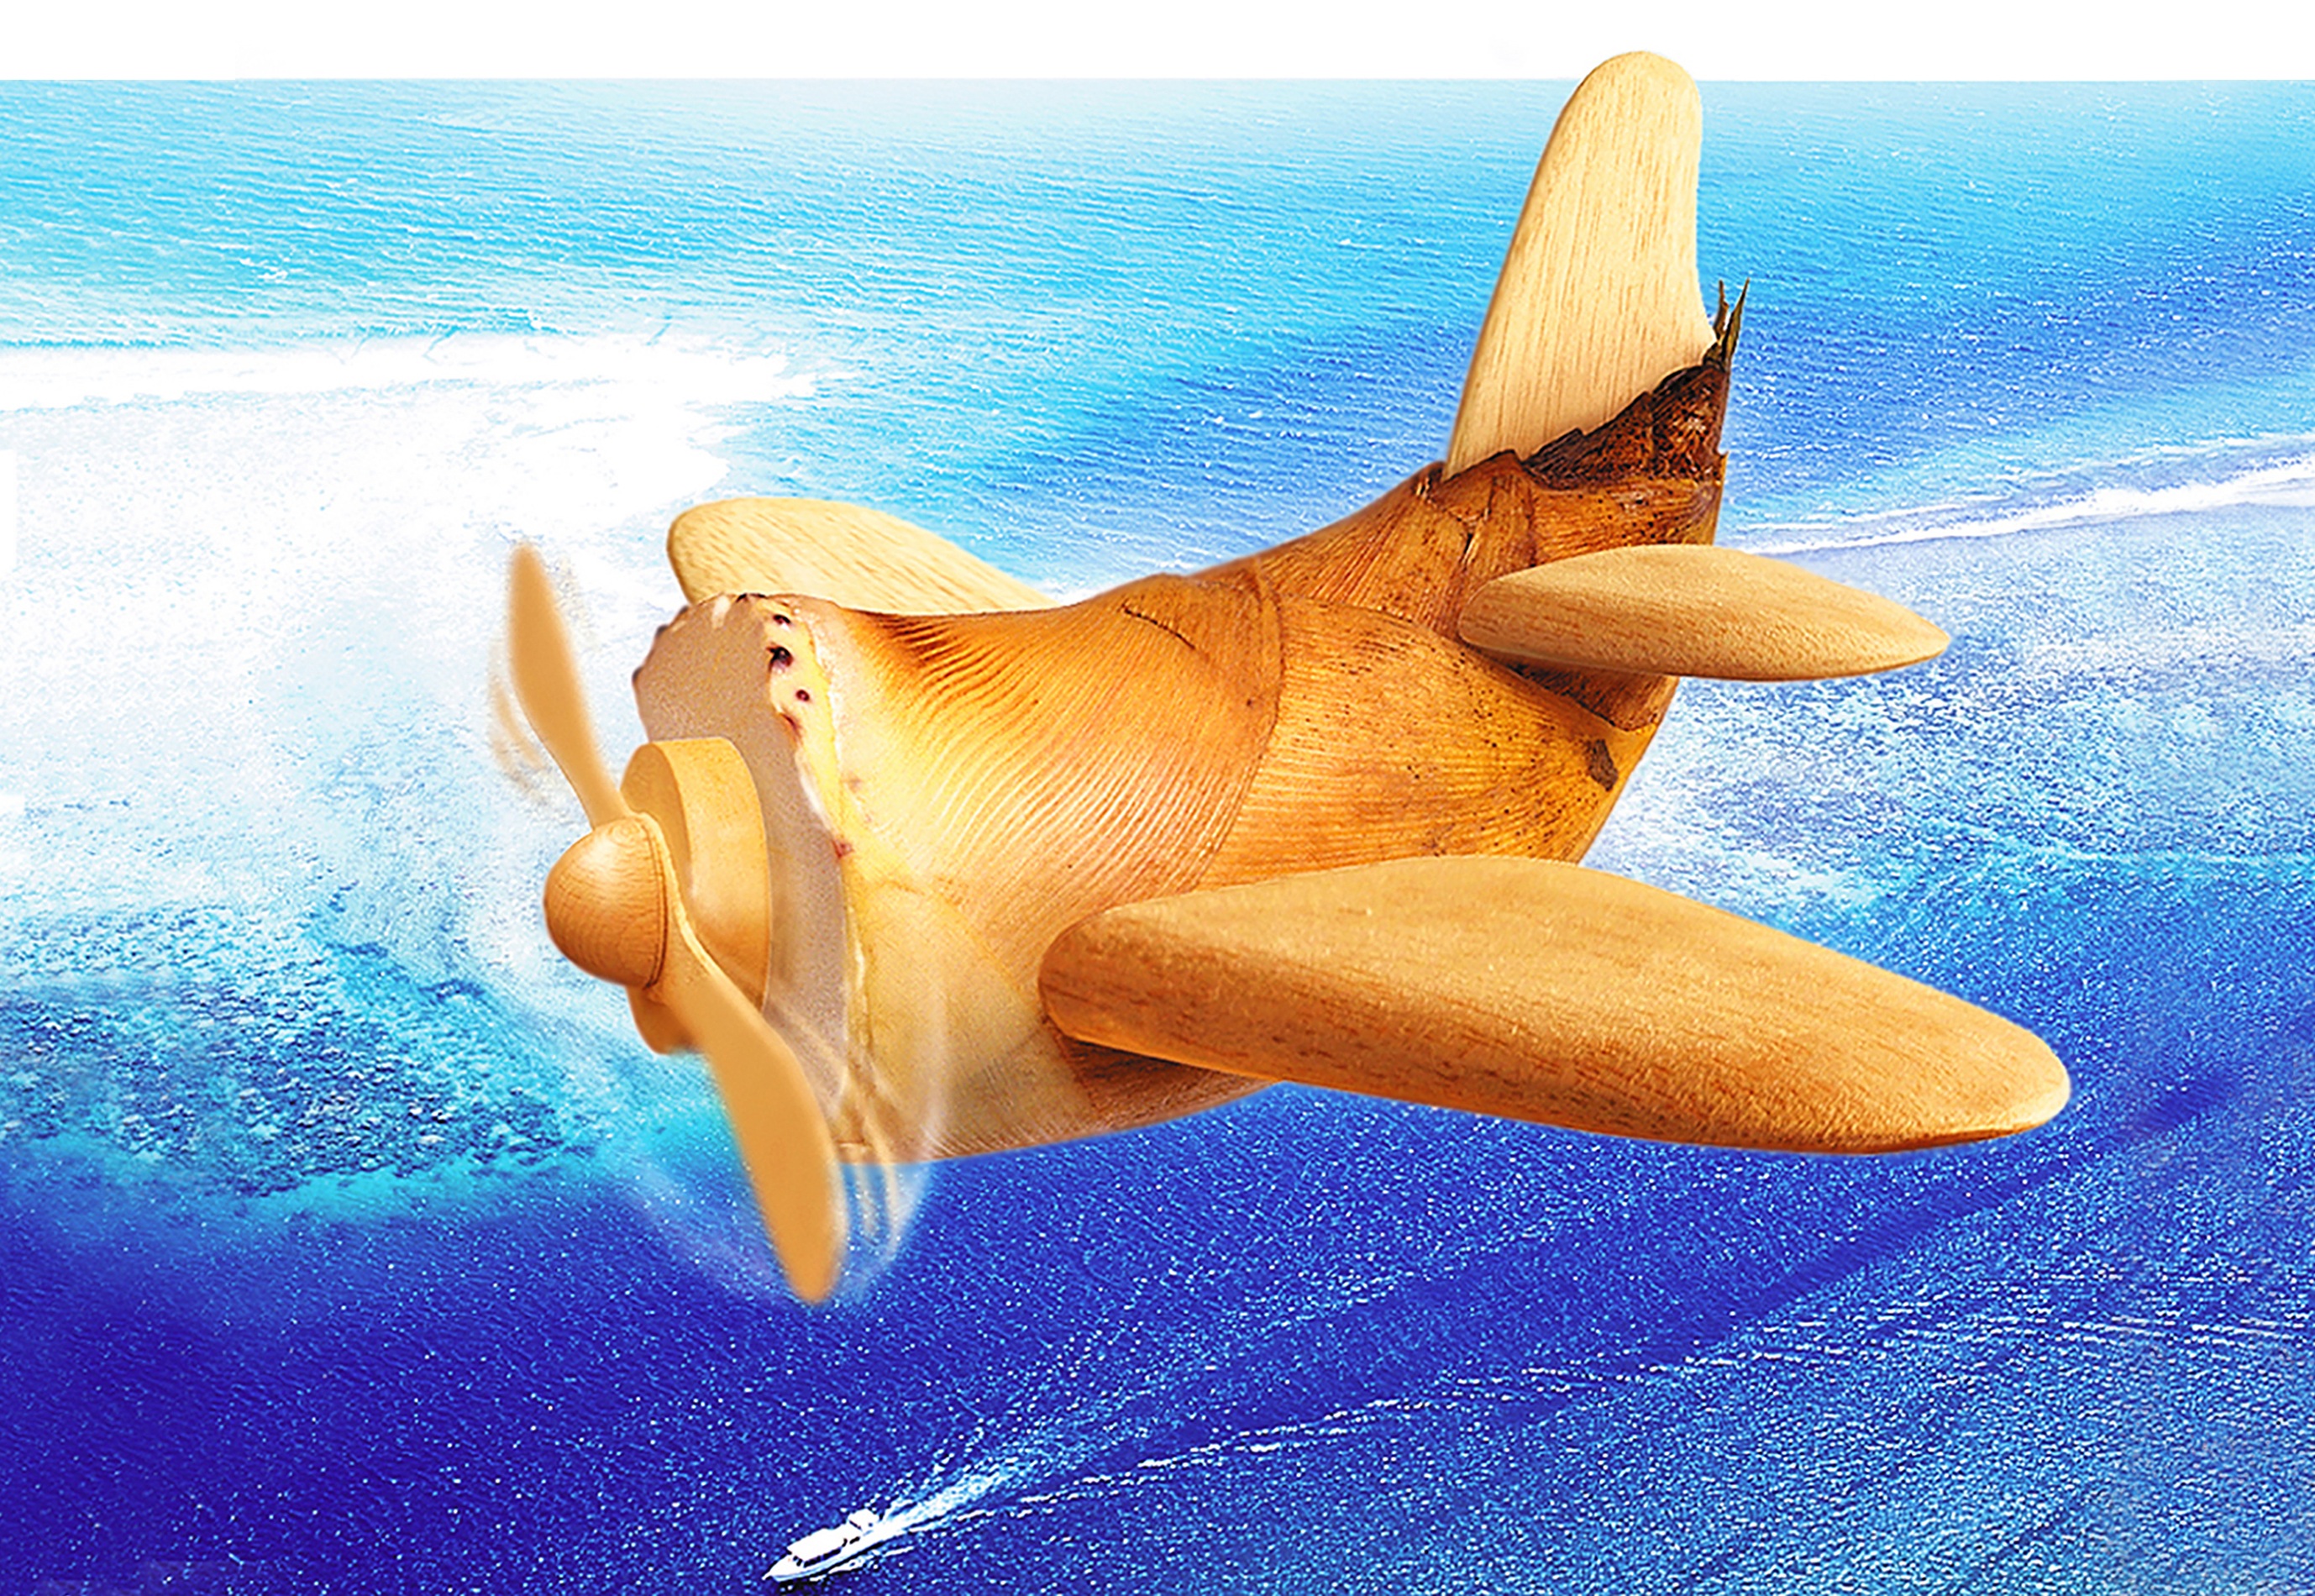
hand, sea, airplane, underwater, finger, vegetables, bamboo shoots, surfing equipment and supplies